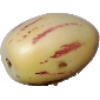
Label: pepino